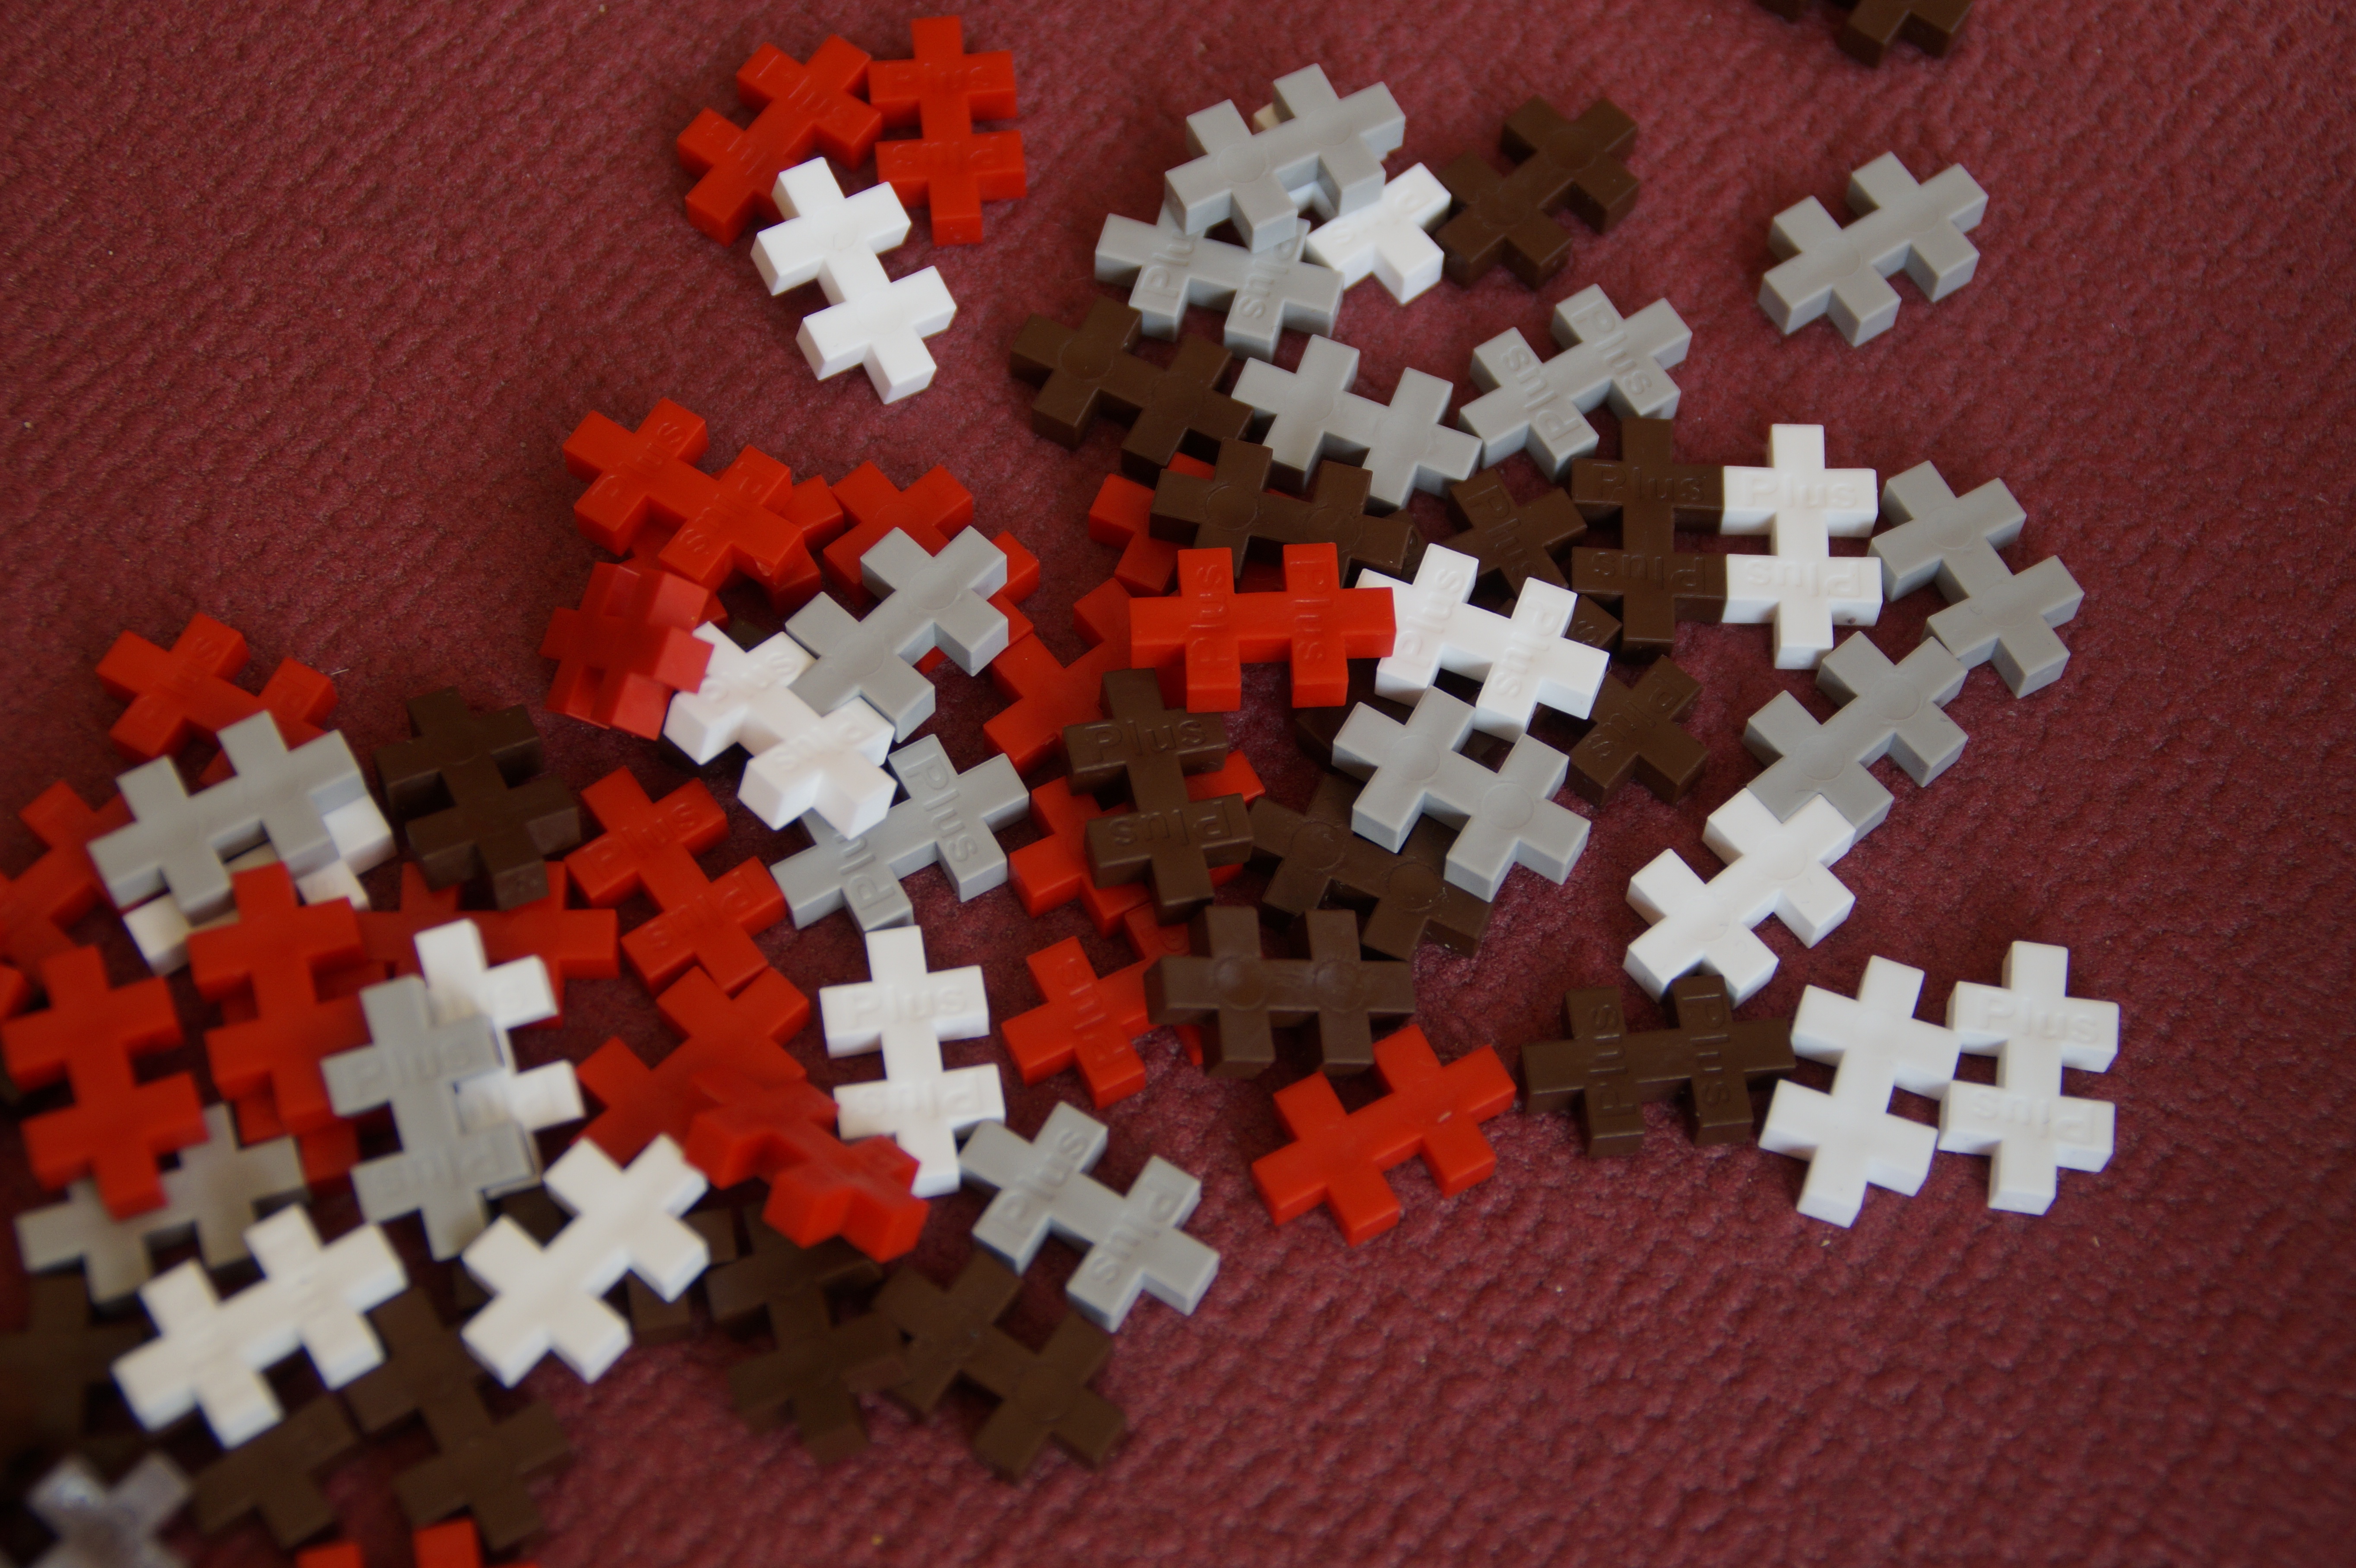
abstract, play, pattern, red, colorful, toy, background, chaos, puzzle, games, mess, share, pieces of the puzzle, piecing together, unorganized, indoor games and sports